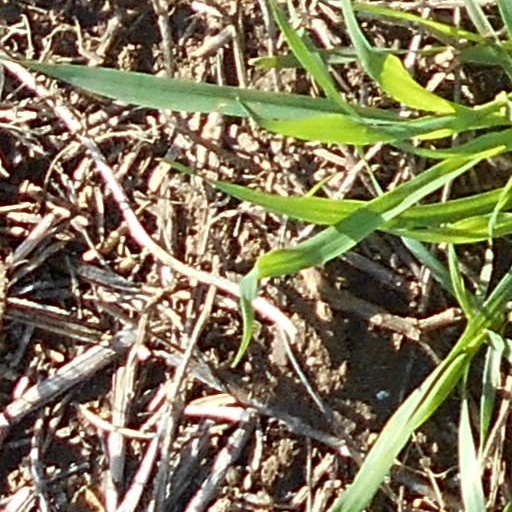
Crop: wheat